List of University of Zimbabwe people

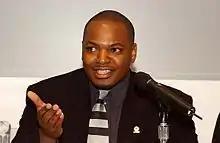
Pride Chigwedere

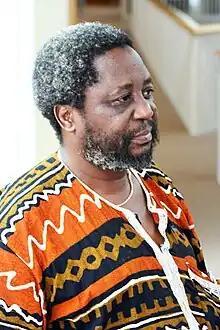
Chenjerai Hove

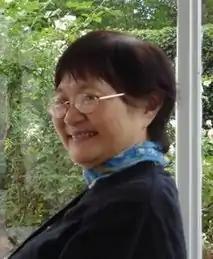
Fay Chung

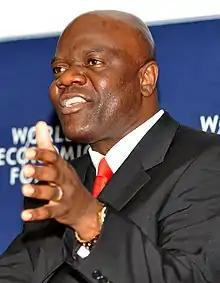
Arthur Mutambara

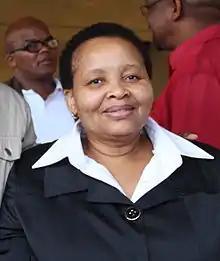
Lulama Xingwana

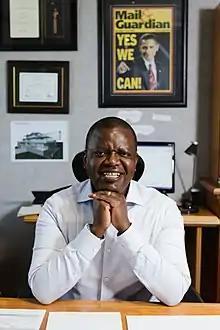
Trevor Ncube

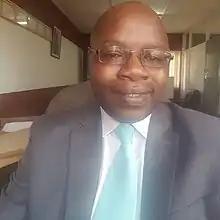
Tonderai Kasu

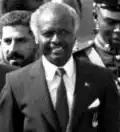
Canaan Banana, President of Zimbabwe

This list of University of Zimbabwe people includes notable alumni, professors, and administrators associated with the University of Zimbabwe, formerly the University of Rhodesia.